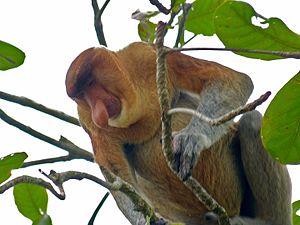
Le Nasique est un singe arboricole de la famille des cercopithecidés endémique de l'île de Bornéo. Il est l'unique représentant du genre Nasalis depuis que le Nasique des îles Pagai a été classé dans un genre à part. Il est classé en danger par l'UICN.